Hoben Park

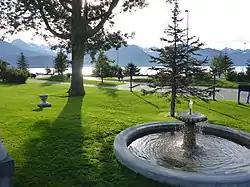
Hoben Park in 2013

Hoben Park, also known as Arcade Park, Nile Park and Ladies Park, is a city park on the waterfront of Seward, Alaska. It is bounded by the Alaska Sealife Center, the Seward Depot, Railroad Avenue, and Resurrection Bay. The park's north and west sides have a decorative concrete wall, part of which is original to the park's 1923 construction date. The park has been generally restored to its 1920s appearance, although the north side has been shortened due to road widening. Construction of park formed a major part of the city's self-promotion as the "Gateway to Alaska", and was timed to be finished in time for the visit to the city by President Warren G. Harding on July 13, 1923, when completion of the Alaska Railroad was celebrated. The park is named for Hedley V. "Harry" Hoben, a prominent local citizen who was mayor in 1918–19. Hoben promoted the park and paid for its maintenance until his death in 1948.